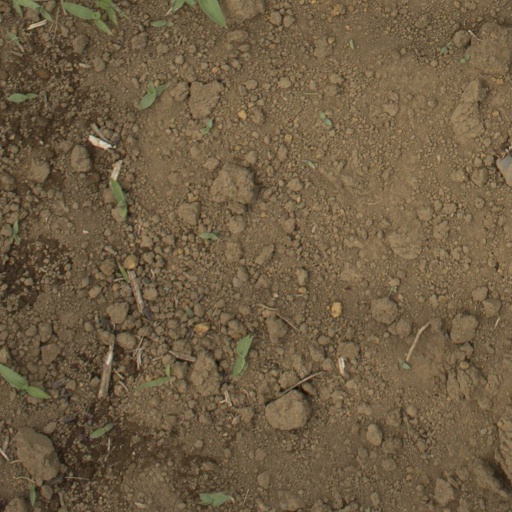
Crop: Jerusalem artichoke